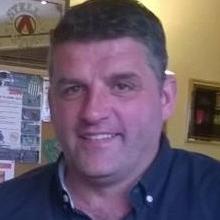
Age: 46